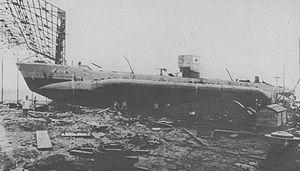
Hitachi, Ltd, littéralement « Lever de soleil » en japonais, est une entreprise japonaise d'électronique ayant son siège à Chiyoda-ku, Tokyo.
L'Armée impériale japonaise est la composante terrestre des forces armées de l'Empire du Japon de 1867 à 1945. Entre 1894 et 1945, l'Armée impériale nippone participa à deux guerres sino-japonaises, à la guerre russo-japonaise, à la colonisation de Corée, à la Première Guerre mondiale, à la constitution de l'État fantoche du Mandchoukouo et aux campagnes d'Asie et du Pacifique.